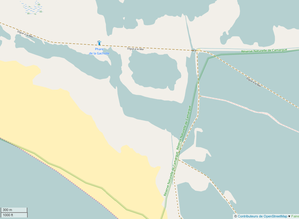
Emplacement du phare de la Gachotte en Camargue (Bouches-du-Rhône), sur la digue à la mer entre les Saintes-Maries-de-la-Mer et Salin-de-Giraud, entre les étangs de la Dame, du Tampan et de Galabert. This map was created from OpenStreetMap project data, collected by the community. This map may be incomplete, and may contain errors. Don't rely solely on it for navigation.
Le phare de la Gacholle est situé en Camargue, sur la digue à la mer entre les Saintes-Maries-de-la-Mer et Salin-de-Giraud, entre les étangs de la Dame, du Tampan et de Galabert.